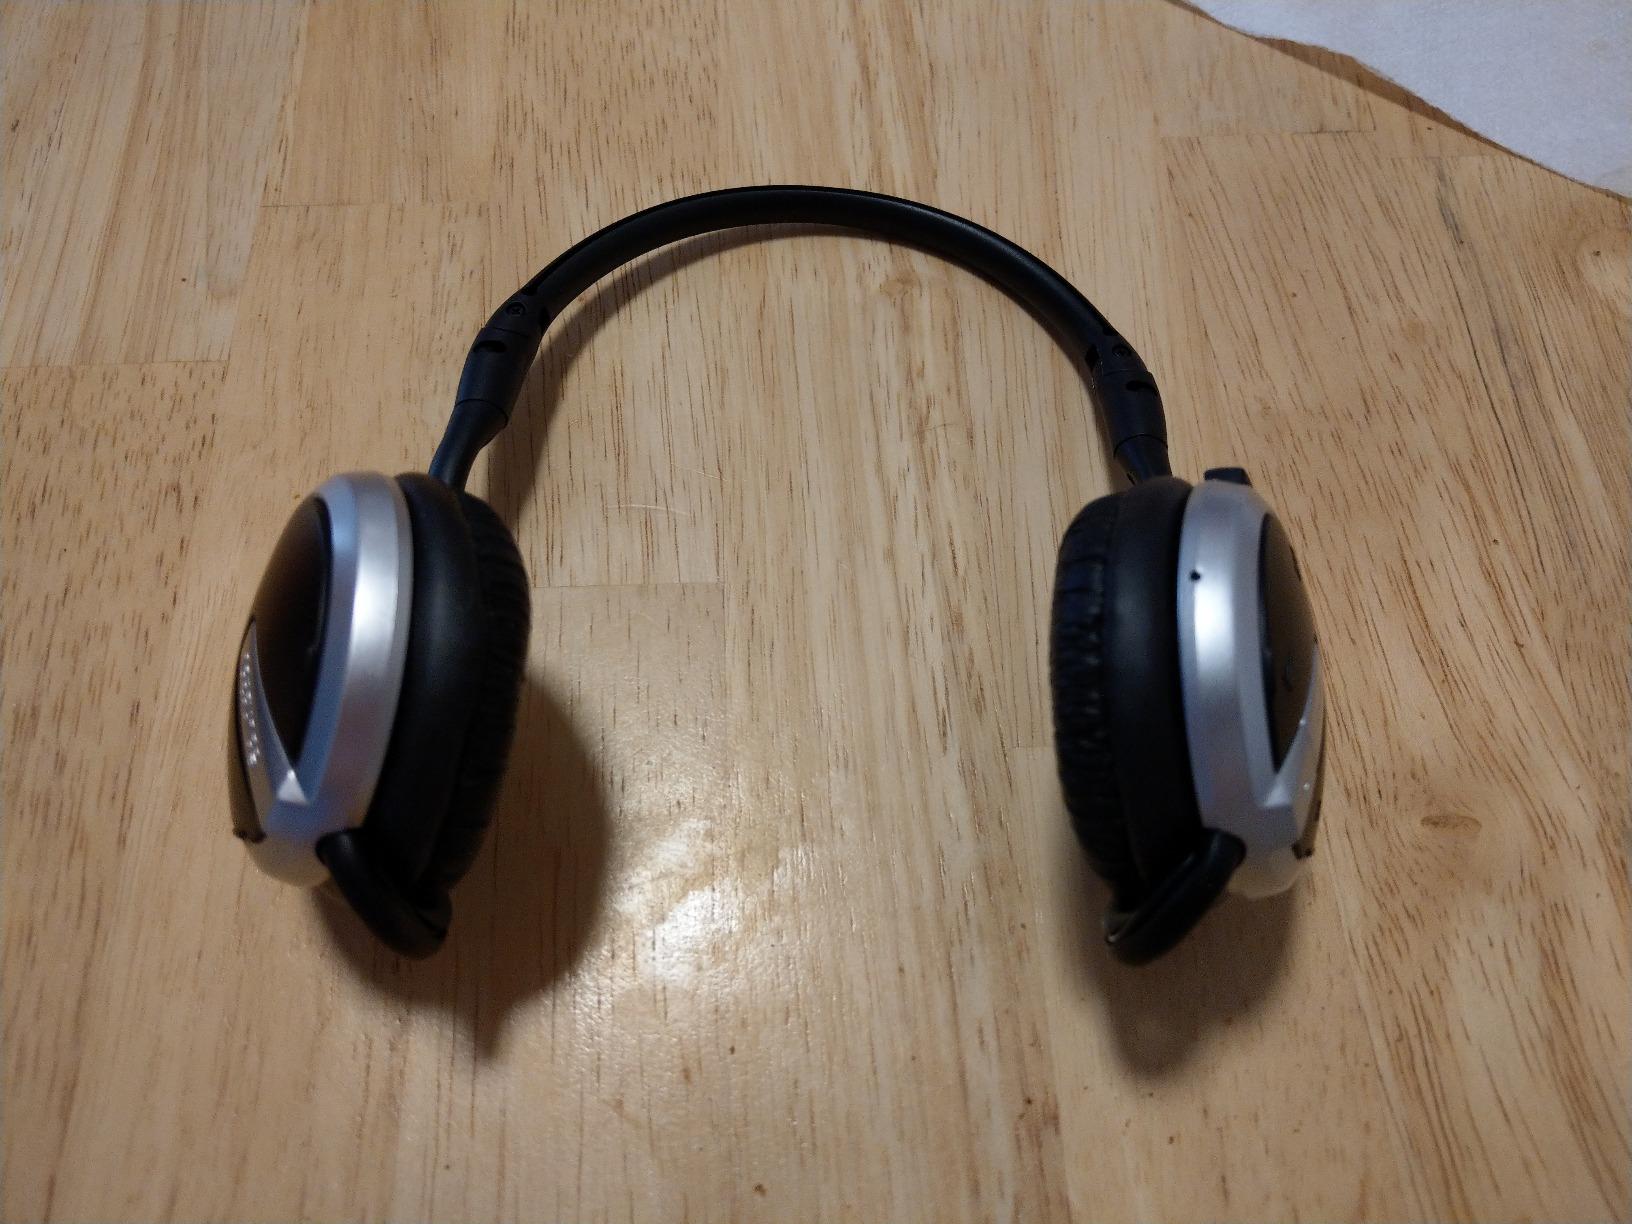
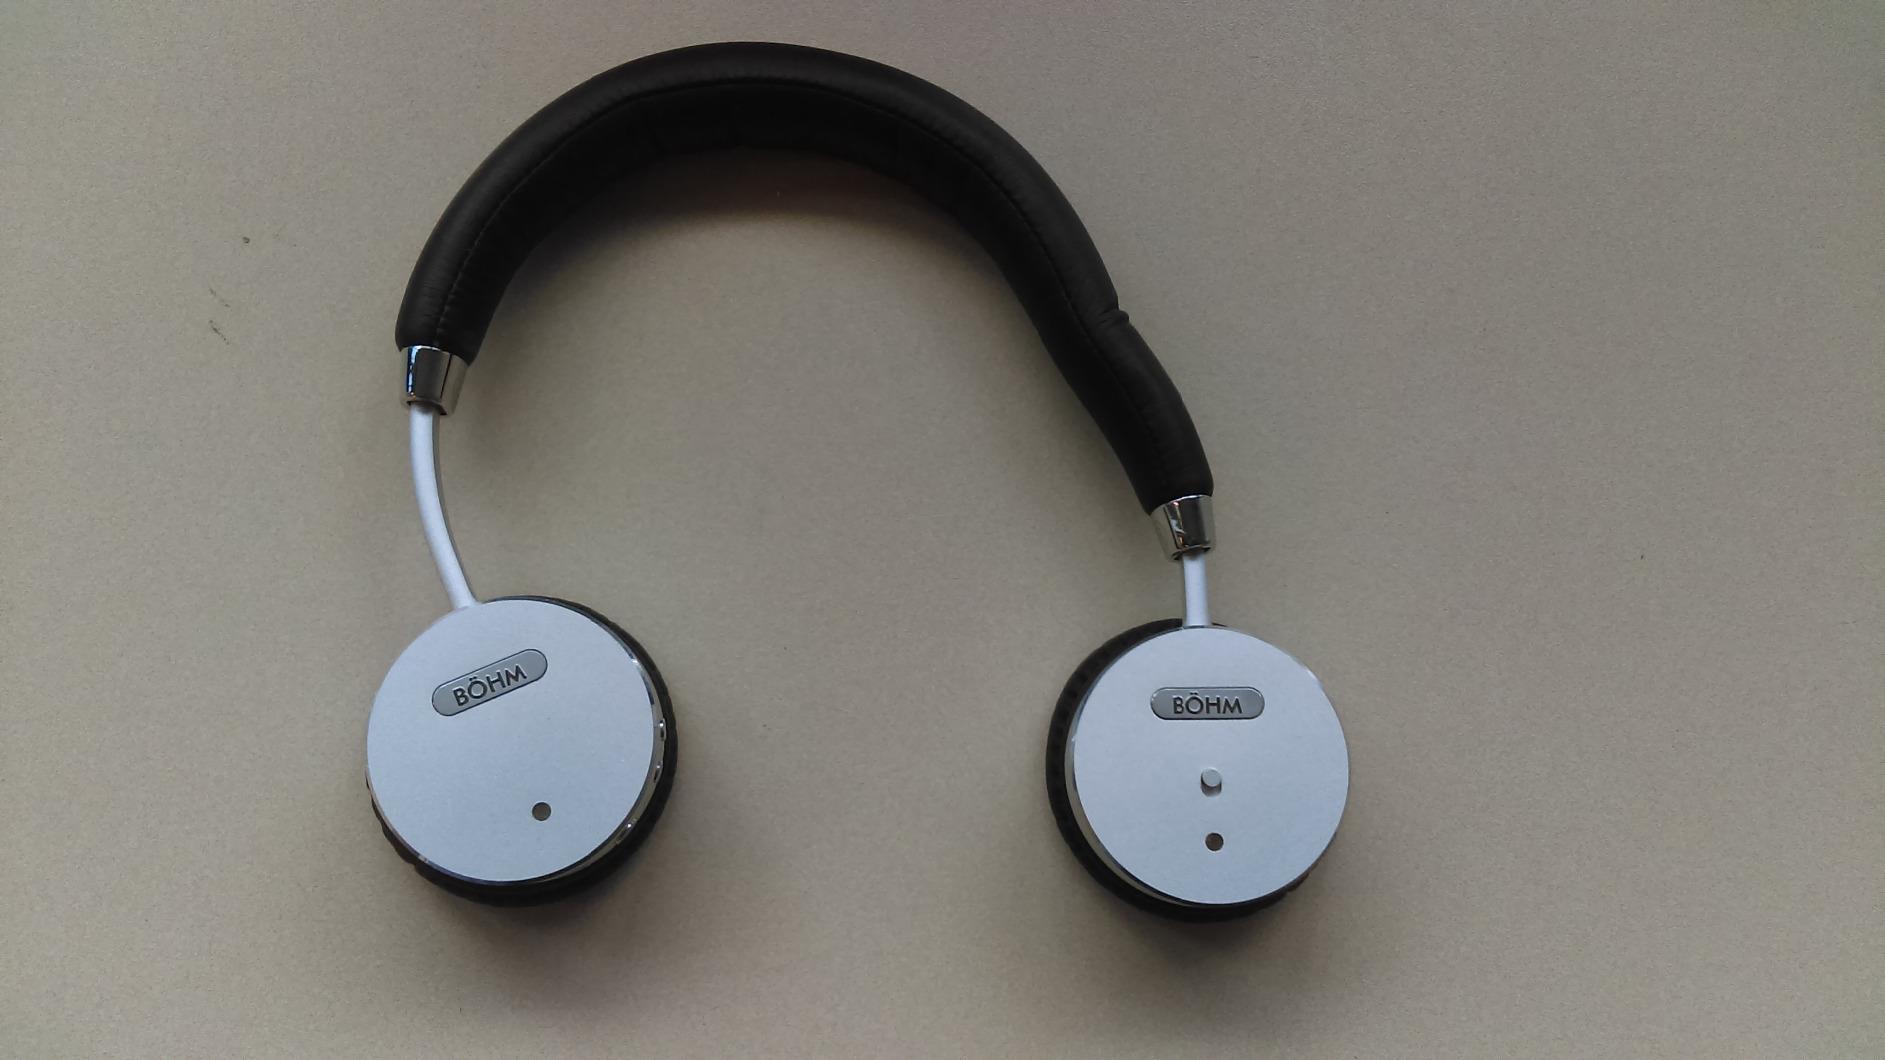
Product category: headphones
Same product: no